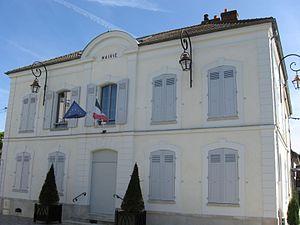
La mairie-école de Saâcy-sur-Marne (Seine-et-Marne, région Île-de-France)
Saâcy-sur-Marne est une commune française située dans le département de Seine-et-Marne en région Île-de-France.